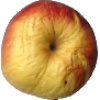
Label: Apple Red Yellow 1